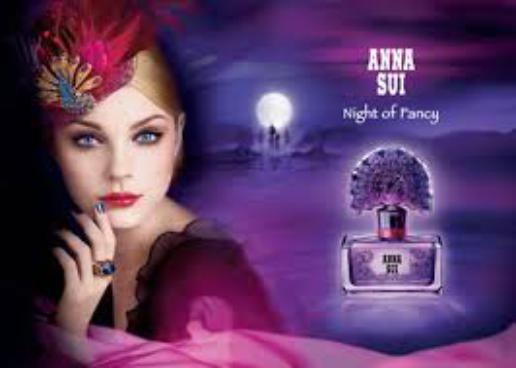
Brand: Anna Sui
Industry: Clothes